Have You Lived Before This Life?

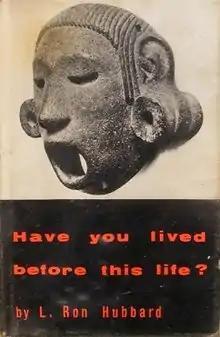
Cover of first edition

Have You Lived Before This Life? is a pseudoscientific book about past lives by L. Ron Hubbard published in 1958 by the Hubbard Association of Scientologists International. The book is considered part of Scientology's canon.